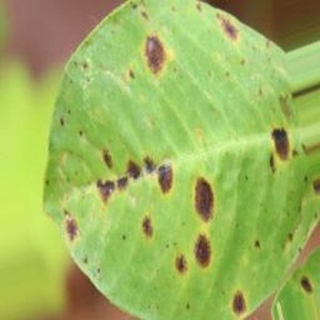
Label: groundnut_late_leaf_spot